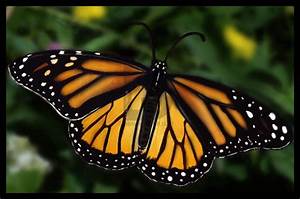
Label: farfalla